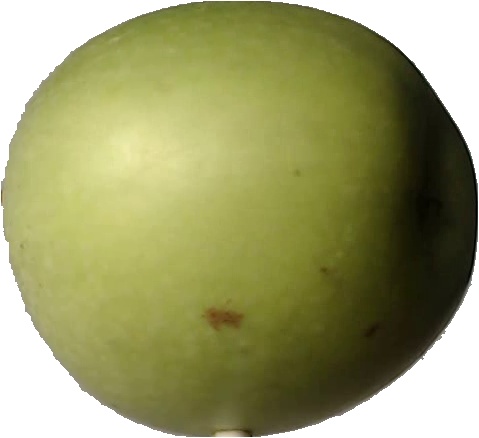
Label: apple_granny_smith_1